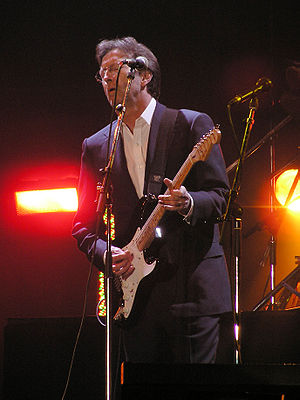
Eric Clapton
22. januar 2005
"Eric ""Slowhand"" Clapton MBE er en britisk guitarist. Eric Clapton er af Rolling Stone Magazine anset som den næstbedste guitarist gennem tiderne.